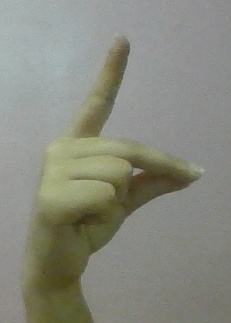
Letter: ta